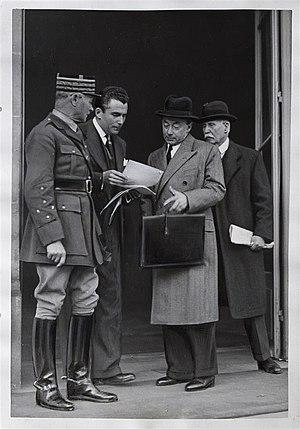
Paul Reynaud, Maxime Weygand &amp
Paul Reynaud, né le 15 octobre 1878 à Barcelonnette et mort le 21 septembre 1966 à Neuilly-sur-Seine, est un homme d'État français. Député des Basses-Alpes, puis de Paris, il fut plusieurs fois ministre sous la IIIᵉ République, et notamment ministre des Finances en 1938 dans le gouvernement Daladier.
Le gouvernement Paul Reynaud est l'avant-dernier gouvernement de la Troisième République. À partir de la fin du mois de mai 1940, un conflit s'y déroule entre les partisans de l'armistice avec l'Allemagne et ceux qui souhaitent poursuivre la guerre. C'est à l'issue de sa réunion à Bordeaux le 16 juin que les premiers l'emportent et que Paul Reynaud présente sa démission au président de la République Albert Lebrun.
Philippe Pétain, né le 24 avril 1856 à Cauchy-à-la-Tour et mort en captivité le 23 juillet 1951 sur l'île d'Yeu, est un militaire, diplomate et homme d'État français. Élevé à la dignité de maréchal de France en 1918, il est frappé d'indignité nationale et déchu de sa distinction militaire en 1945.